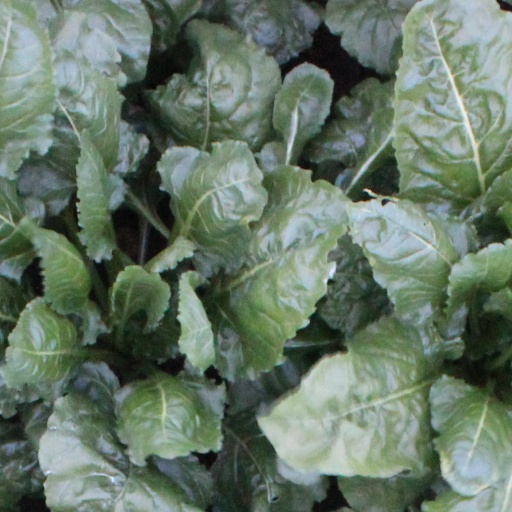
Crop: sugar beet